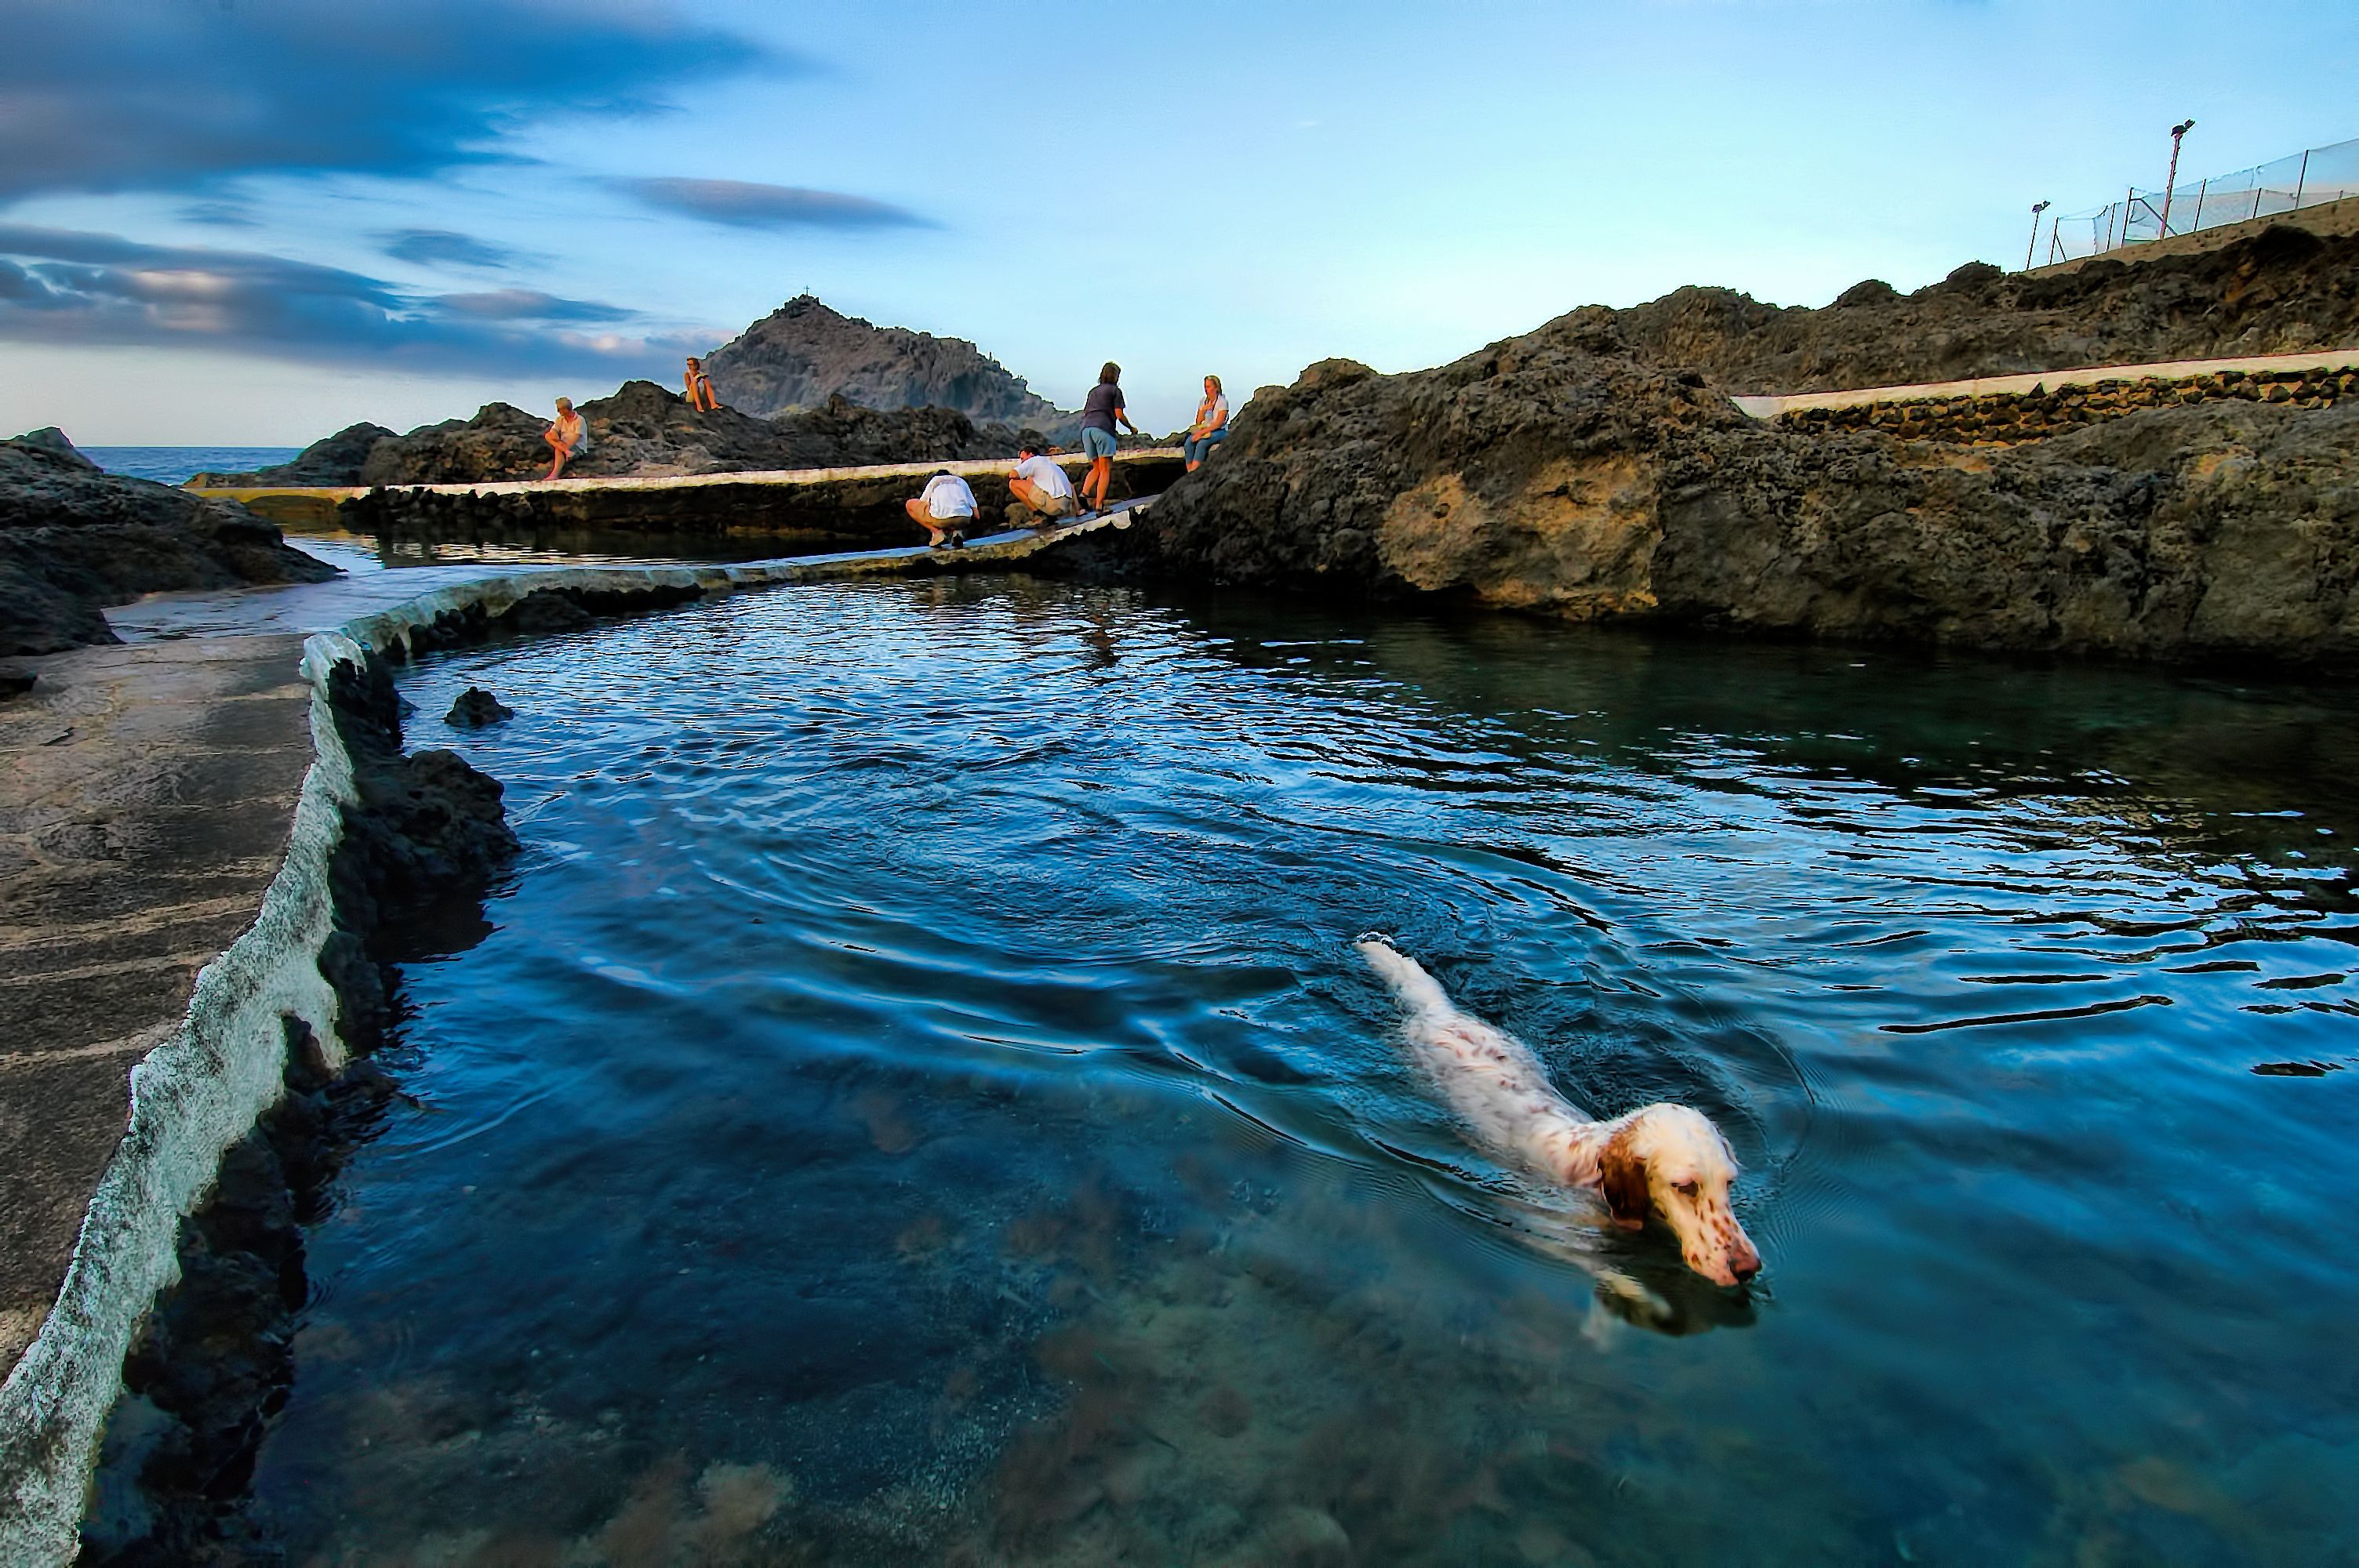
sea, coast, water, rock, ocean, shore, wave, vacation, cliff, cove, reflection, vehicle, bay, terrain, body of water, boating, cape